History of San Francisco

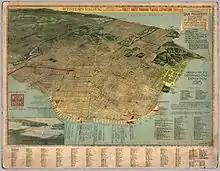
San Francisco in 1914

In 1912, there was a movement to create a "Greater San Francisco" in which southern Marin County, the part of Alameda County which includes Oakland, Piedmont and Berkeley, and northern San Mateo County from San Bruno northwards would have become outer Boroughs of San Francisco, with the City and County of San Francisco functioning as Manhattan, based on the New York City model. East Bay opposition defeated the San Francisco expansion plan in the California legislature, and later attempts at San Francisco Bay Area metropolitan area consolidation in 1917, 1923, and 1928 also failed to be implemented.